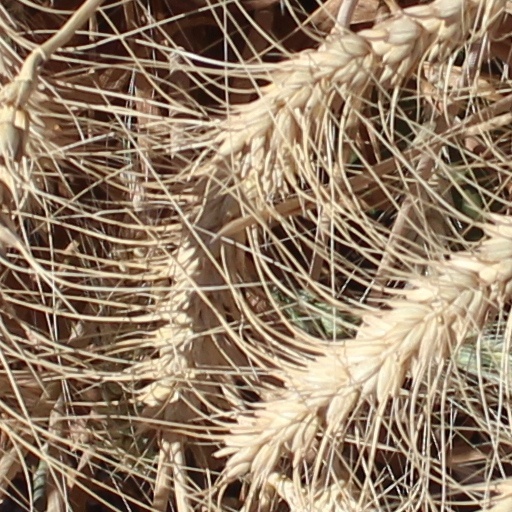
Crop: wheat